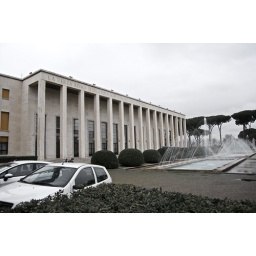
The first of the EUR buildings to be completed, in 1939, was intended to house the administrative offices for the running of the exposition.